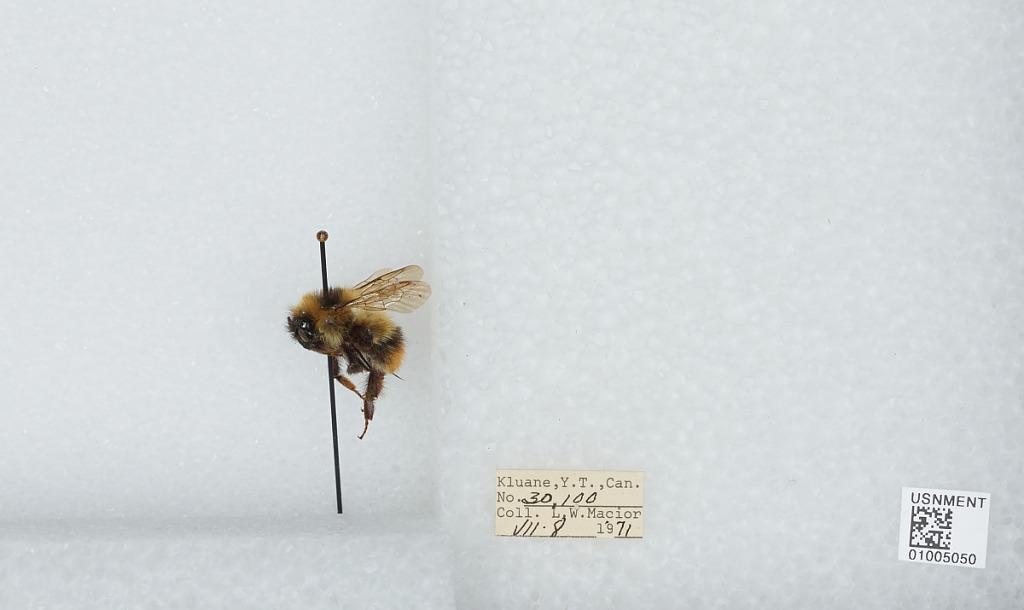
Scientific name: Bombus (Pyrobombus) frigidus Smith
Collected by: L. Macior
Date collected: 1971-7-8
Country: Canada
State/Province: Yukon Territory
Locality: Kluane
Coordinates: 60.75, -139.5